GSDMD

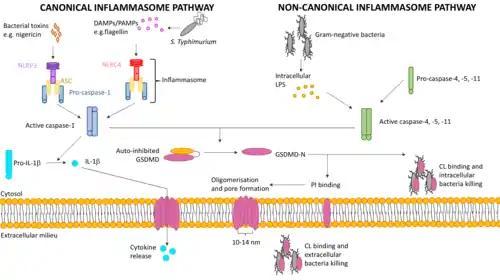
Overview of GSDMD activation and pore-forming mechanism

After the proteolytic cleavage, GSDMD-C remains in the cytosol while the N-terminal cleavage product localises to the plasma membrane by anchoring to membrane lipids. GSDMD-N specifically interacts with phosphatidylinositol 4-phosphate [PI(4)P] and phosphatidylinositol 4,5-bisphosphate [PI(4,5)P] on the inner leaflet of mammalian cell membrane strongly, through charge-charge interactions between the negatively-charged head groups of PI and the positively-charged surface on GSDMD-N exposed after cleavage. Hence, collateral damage to tissues during an infection is minimised as the extracellular outer leaflet lacks PI. Lipid binding allows GSDMD-N to insert into the lipid bilayer and induces high-order oligomerisation within the membrane, forming extensive pores with approximately 16 subunits and an inner diameter of 10–14 nm. The osmotic potential is disrupted by pore formation, leading to cell swelling and lysis, the morphologic hallmarks of pyroptosis. The pores also serve as a protein secretion channel to facilitate the secretion of inflammatory cytokines for rapid innate immune response. GSDMD-N can also undergo cytoplasmic distribution and selectively bind to CL on inner and outer leaflets of intracellular bacterial membranes, or be secreted from pyroptotic cells through the pores into the extracellular milieu to target and kill extracellular bacteria.